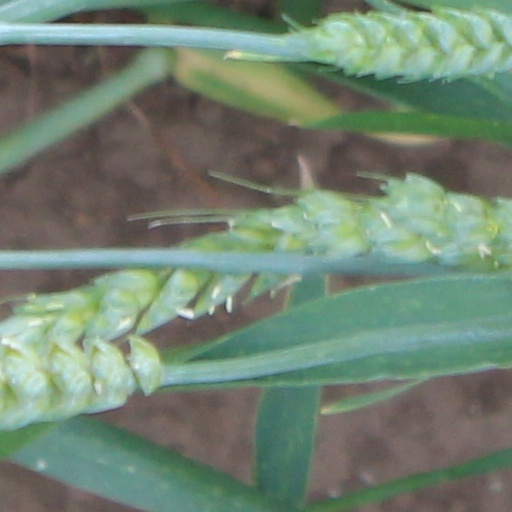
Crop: wheat